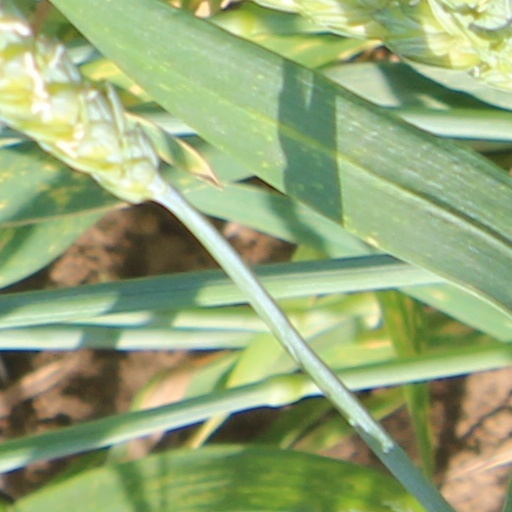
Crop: wheat